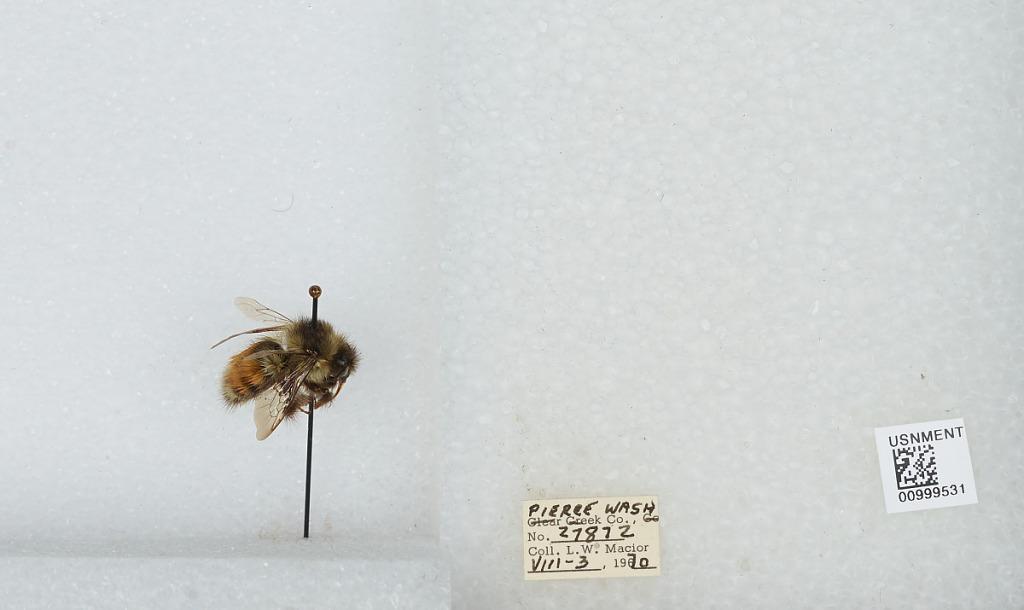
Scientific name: Bombus (Pyrobombus) melanopygus Nylander
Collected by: L. Macior
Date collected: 1970-8-3
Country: United States
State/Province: Washington
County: Pierce
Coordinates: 47.05, -122.12